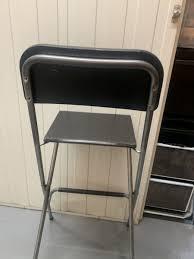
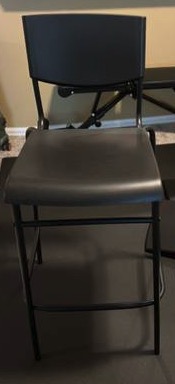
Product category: stool
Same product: no